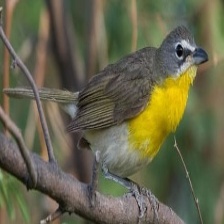
Species: YELLOW BREASTED CHAT
Scientific name: ICTERIA VIRENS